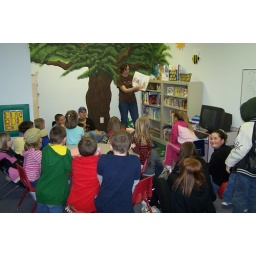
Party to celebrate the children section in library and the new books received through the Libri Foundation.